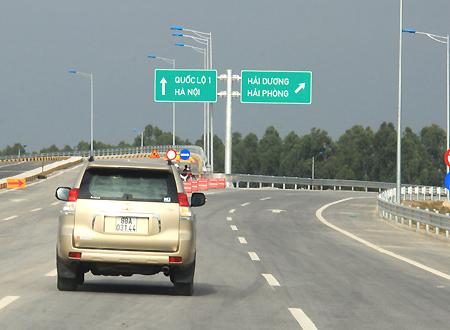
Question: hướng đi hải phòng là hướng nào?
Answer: rẽ phải